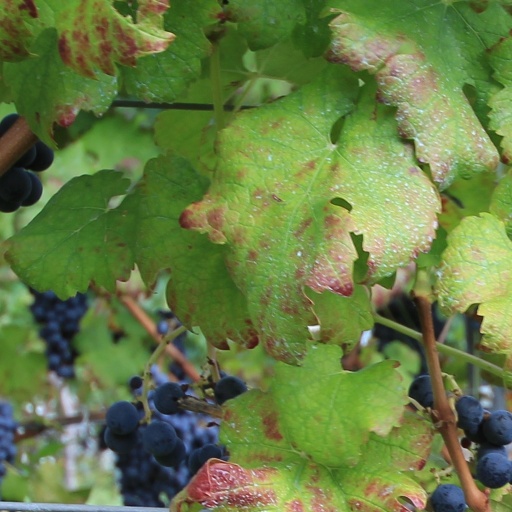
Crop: grape